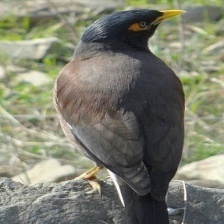
Species: MYNA
Scientific name: ACRIDOTHERES TRISTIS